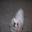
Label: dog